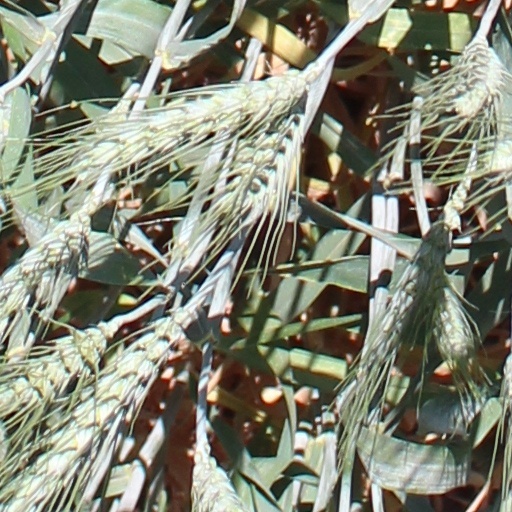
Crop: wheat